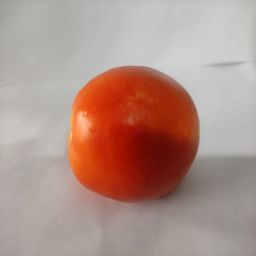
Crop: Tomato
Quality: Ripe